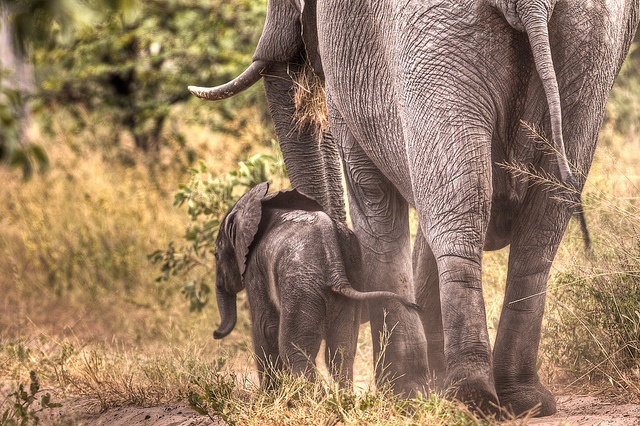
mama elephant is really big compared to her tiny baby
a couple of elephants are walking in the grass
A baby elephant walking beside a larger elephant.
An adult and a baby elephant walking away into the forest.
An adult and baby elephant walking along a dirt path.